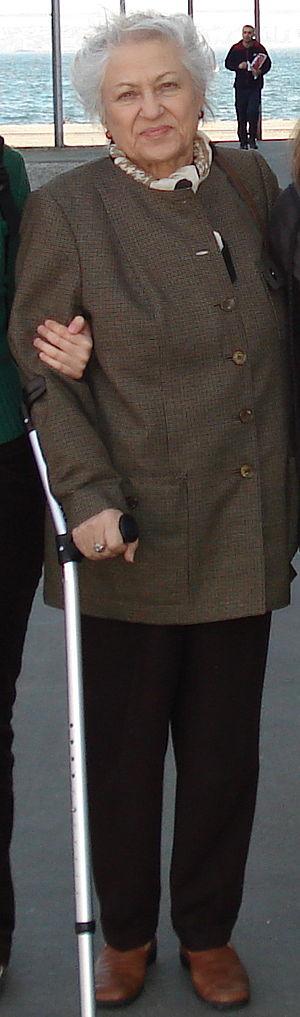
Ecrivaine turque Azərbaycanca: Türk yazıçısı
Leyla Erbil, née le 12 janvier 1931 à Istanbul et morte le 19 juillet 2013 dans cette même ville, est une écrivaine turque, auteure de romans, de nouvelles et d'essais. Elle fut la première femme turque écrivain à être nominée pour le Prix Nobel de Littérature par PEN International en 2002. Erbil est l'un des co-fondateur de l'Union des Artistes turcs et du Syndicat des écrivains de Turquie.